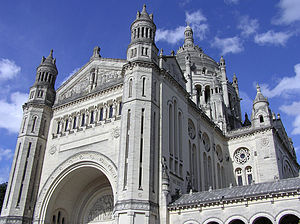
Lisieux
Sainte-Thérèse basilikaen.
Lisieux er en kommune i Calvados-departementet i Basse-Normandie regionen i det nordvestlige Frankrig.